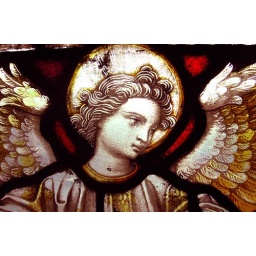
one of many amazing stained glass windows seen on an afternoon in annapolis.